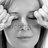
Emotion: neutral